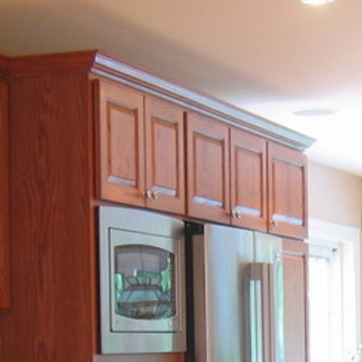
Material: wood